Mary Rogers Miller

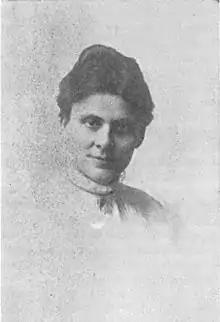
Miller in 1909

Mary Farrand Rogers Miller (April 21, 1868 – 1971) was an American writer, naturalist, and educator. She authored "The Brook Book" (1902) and "Outdoor Work" (1911), as well as magazine articles and educational pamphlets.